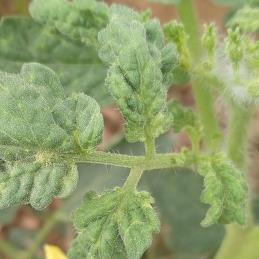
Crop: Tomato
Condition: virosis-d